Silent Scream (2005 film)

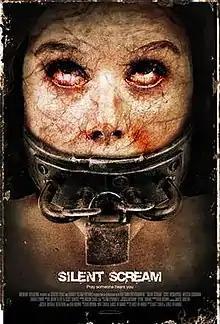
DVD box cover

Silent Scream (originally known as The Retreat) is a 2005 American independent slasher film directed by Matt Cantu and Lance Kawas and starring Scott Vickaryous, Melissa Schuman and Shanti Lowry. It premiered at the Chicago Horror Film Festival on 28 October 2005 and was released on DVD on 5 December 2006.